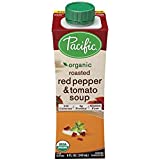
Waste category: cardboard